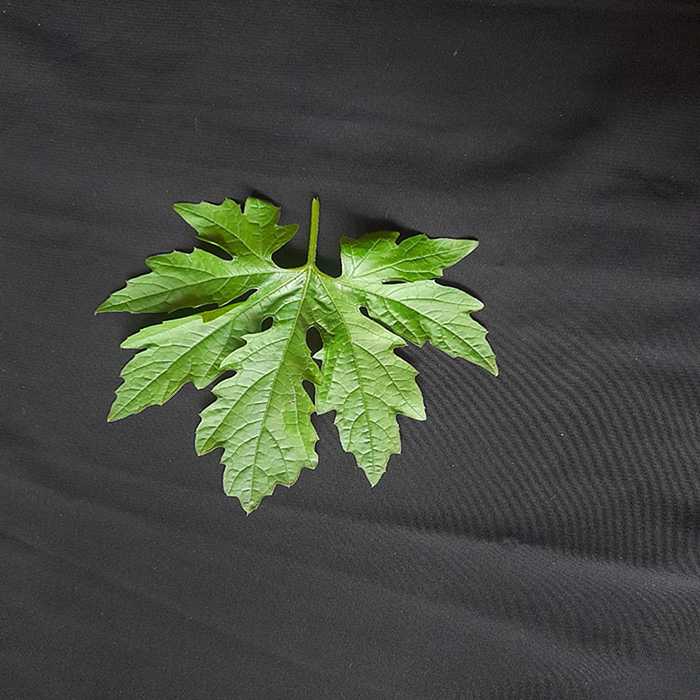
Plant: Bitter Gourd
Label: Fresh leaf